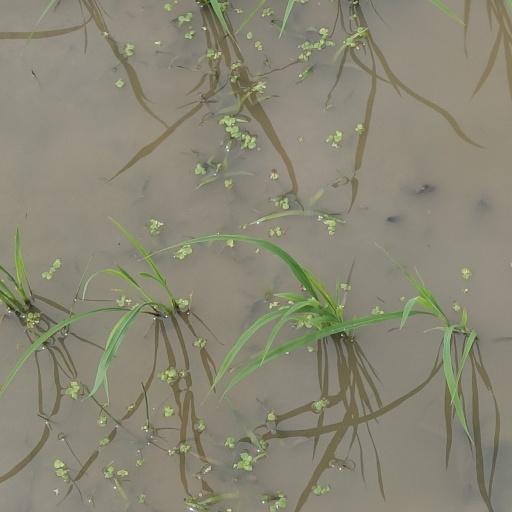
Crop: rice